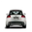
Label: automobile